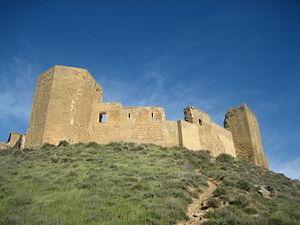
Le château de Montearagón se trouve dans la commune de Quicena, dans la province de Huesca. Stratégiquement construit pour aider à la reconquête de la cité de Huesca sur les musulmans, le château fut fondé en 1085 par Sanche Iᵉʳ d'Aragon.